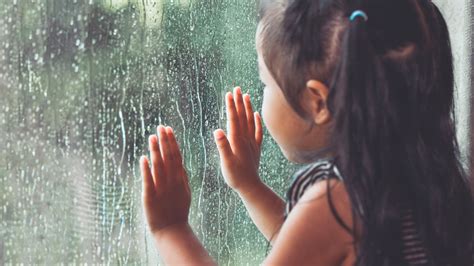
Weather: rain or strom